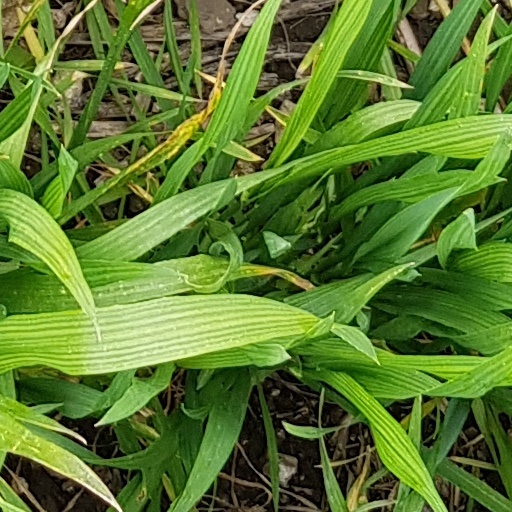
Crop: wheat